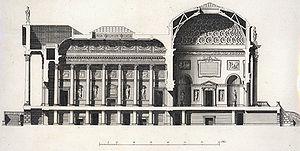
Robert Adam construit Kedleston Hall, dans le Derbyshire.